Electrochemical cell

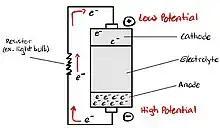
Circuit diagram of a primary cell showing difference in cell potential, and flow of electrons through a resistor.

A primary cell produces current by irreversible chemical reactions (ex. small disposable batteries) and is not rechargeable.